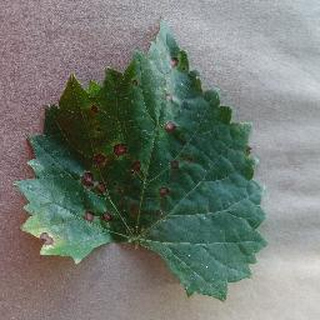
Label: grape_black_rot